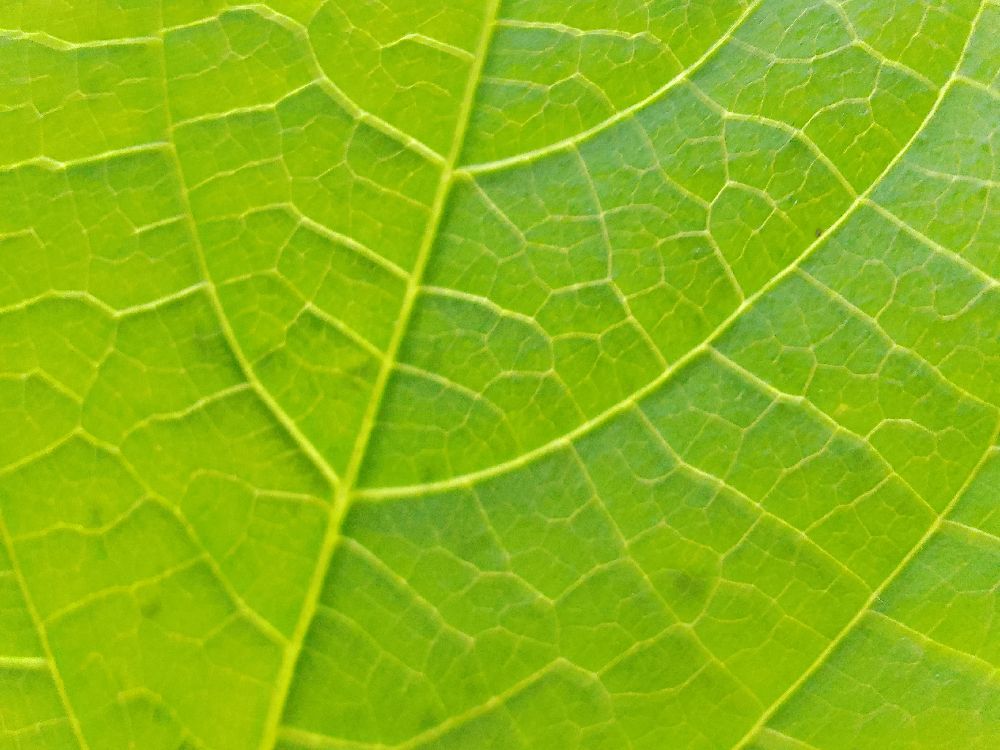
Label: healthy